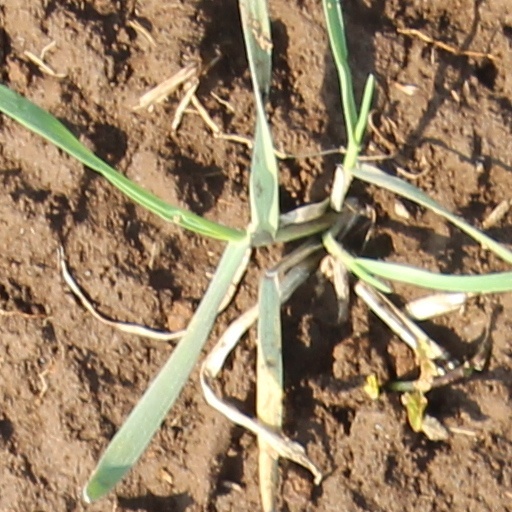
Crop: wheat